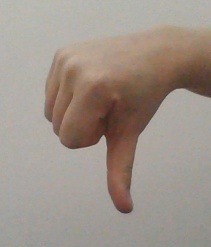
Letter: waw